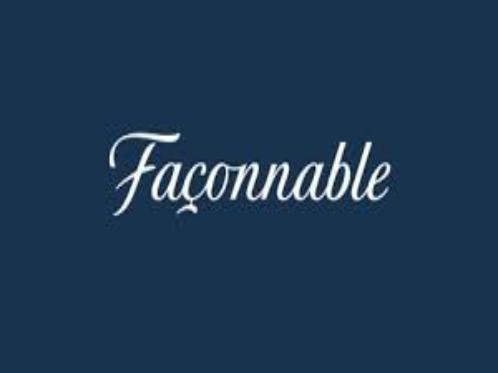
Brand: Faconnable
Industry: Clothes